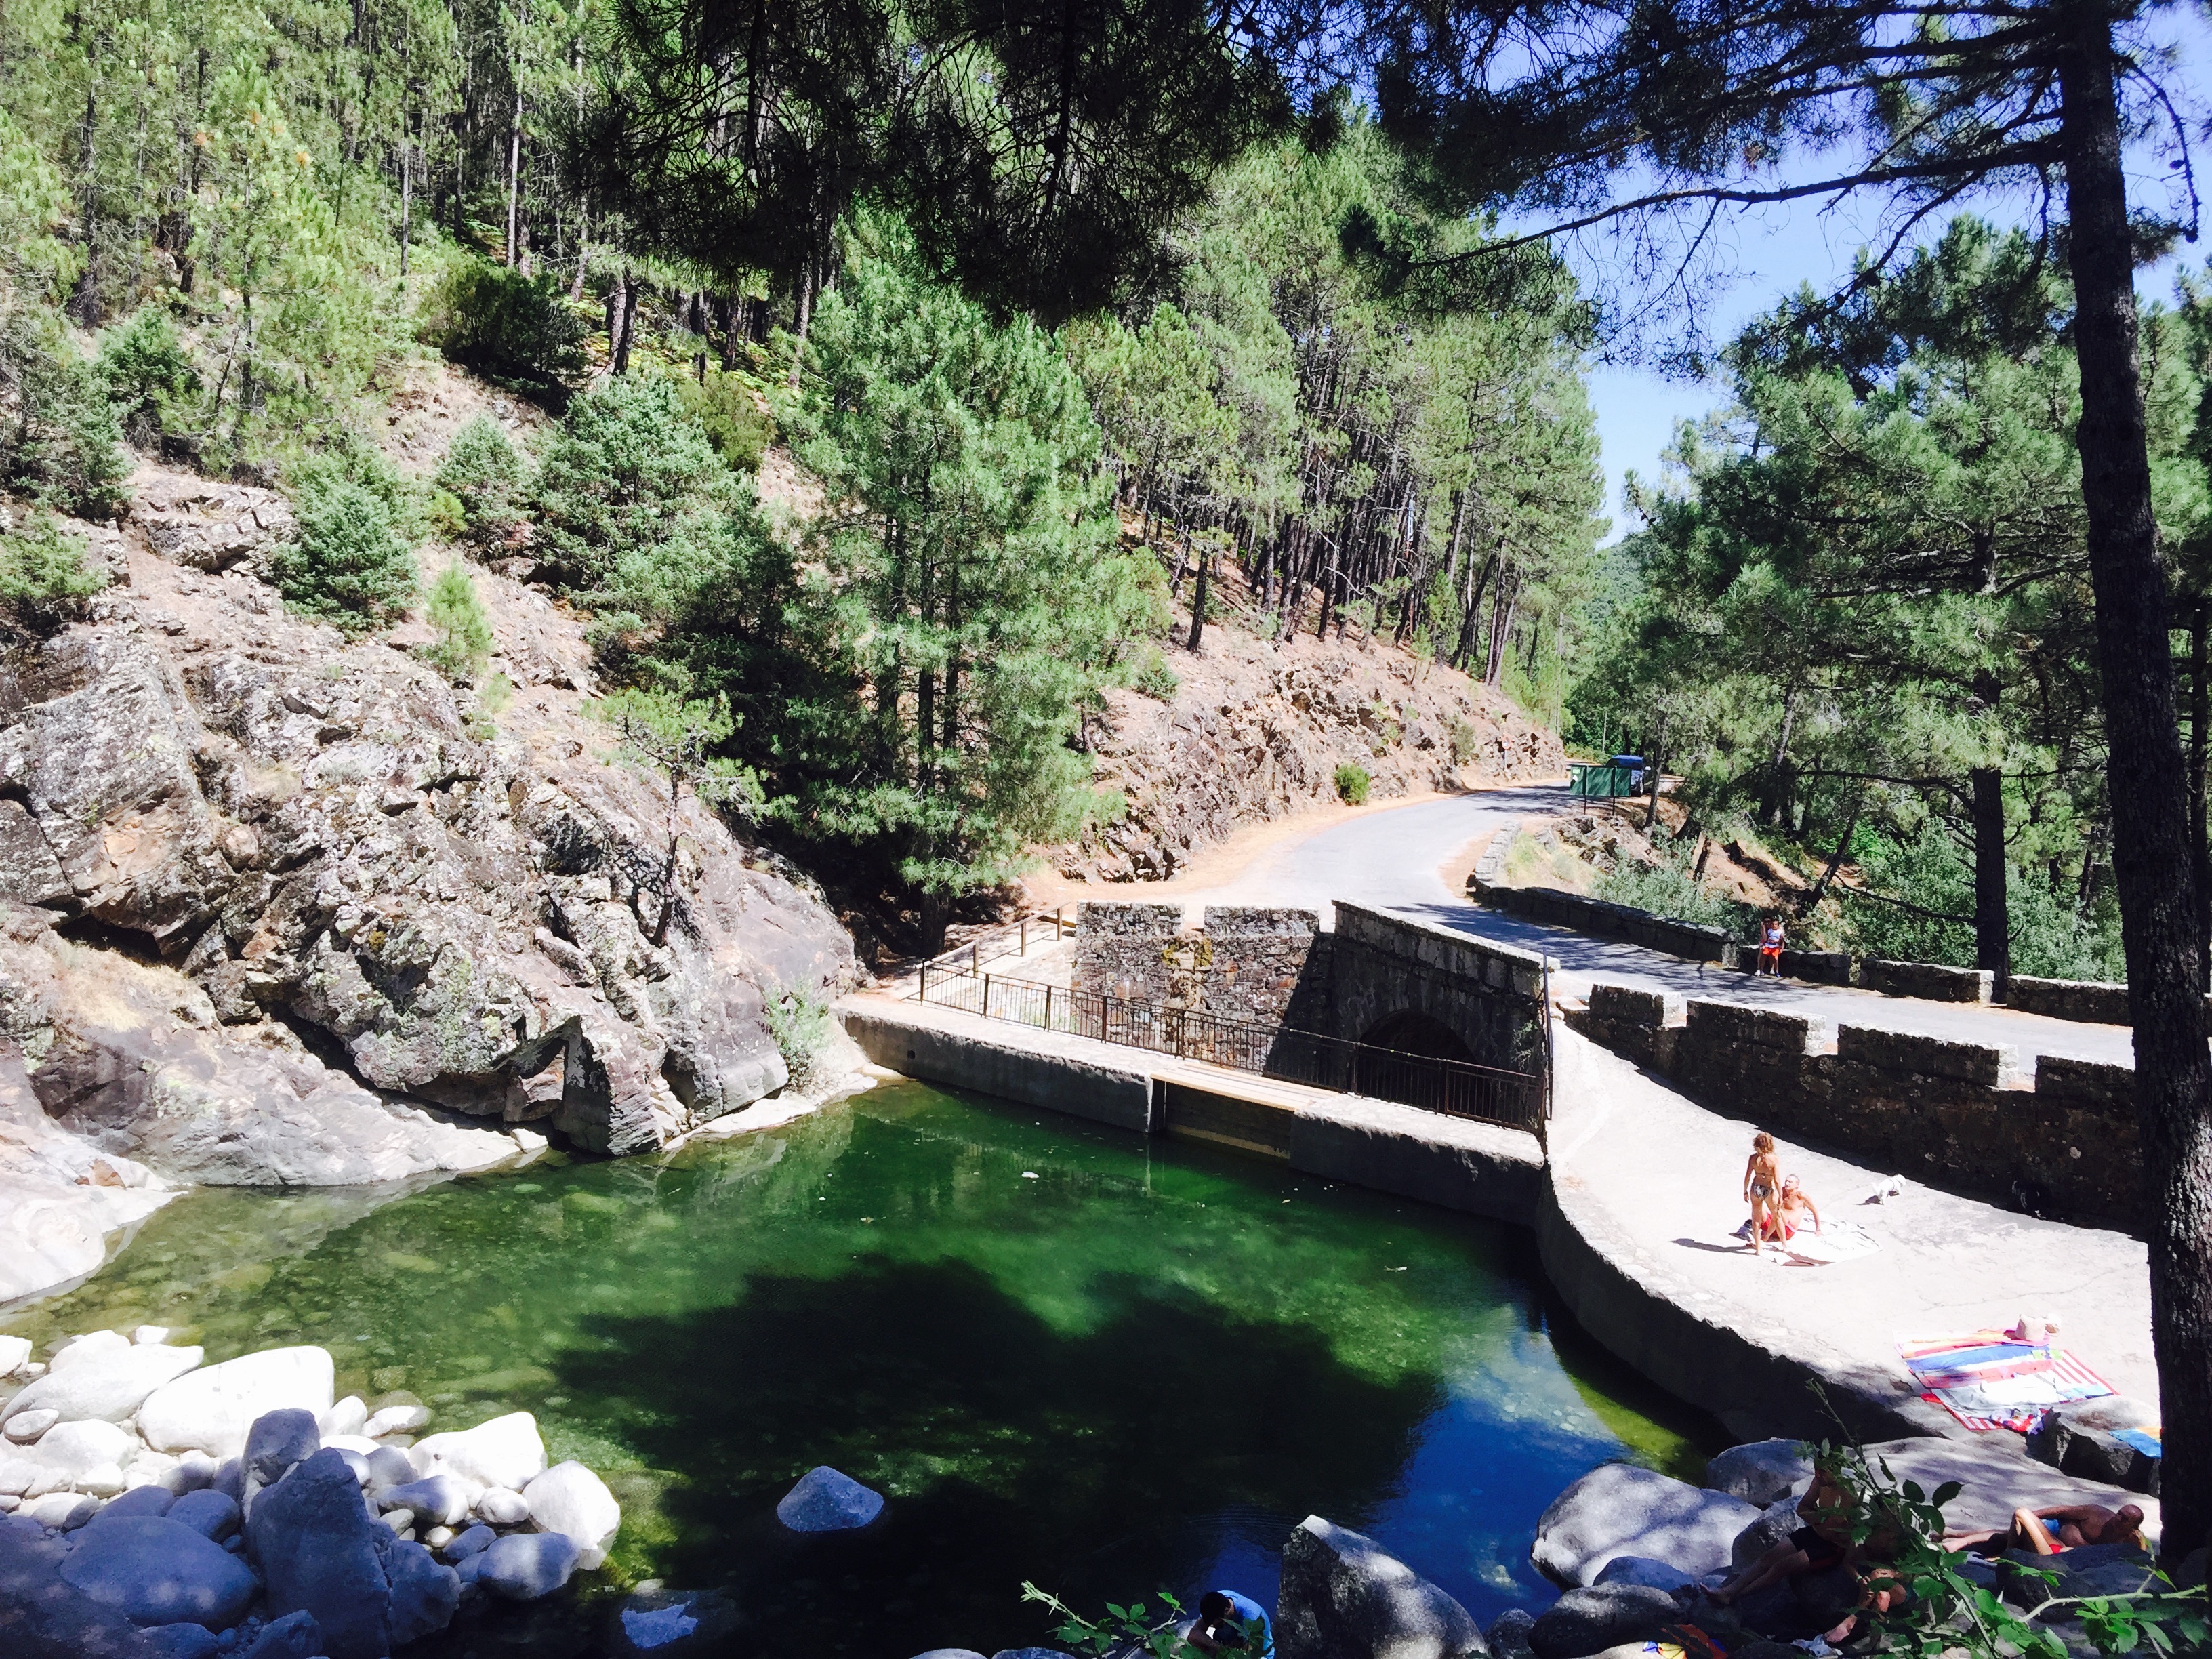
paisaje, water, nature, body of water, nature reserve, water resources, watercourse, tree, plant, river, stream, landscape, reservoir, pond, water feature, creek, lake, leisure